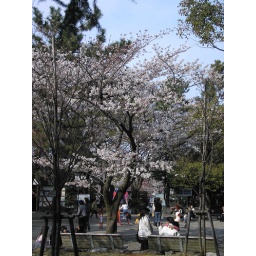
Doods chillin in Ogaki Park - rock those flowers y'all.